Conrad Prebys Performing Arts Center

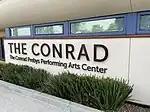
Exterior Logo

The Conrad was built and designed by New England–based Epstein Joslin Architects Inc. and the hall acoustics were managed by Yasuhisa Toyota, president of Nagata Acoustics. Underneath the complex is a $1 million dollar "bathtub" which collects rainwater to prevent flooding.